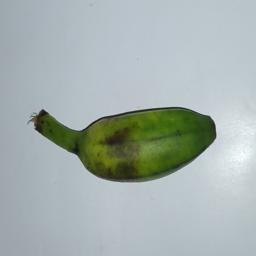
Banana variety: Champa Kola